Economy of Spain (1939–1959)

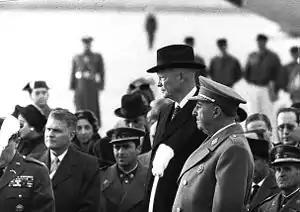
Franco and Dwight D. Eisenhower in Madrid, soon after the approval of the Stabilization Plan in which Spain officially opened its economy, 1959.

The Institute also took part in the construction of housing complexes for the workers of its factories. These projects were mainly carried out during the autarchic period, as a way to provide a living place for workers close to recently created factories. The INI was also involved in settlement projects. Most of these projects were undertaken by Suanzes, who directed the Institute from 1941 to 1963. By the end of the 1950s decade, most housing works had been finished and the Institute's architectural development focused mainly on colonization. Most of the INI small-scale housing estates were built nearby water management works.